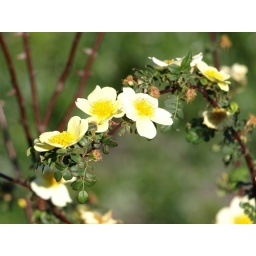
This rose garden is on the north bank of the river Torrens, between the University footbridge and the Albert bridge near the Zoo.